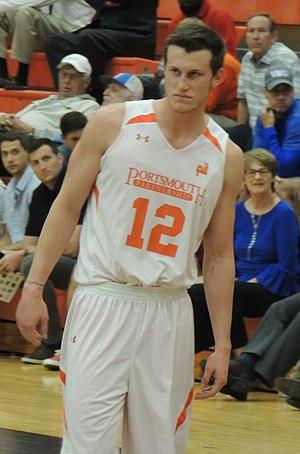
Garrison Mathews, né le 24 octobre 1996 à Franklin dans le Tennessee, est un joueur de basket-ball américain évoluant au poste d'arrière.